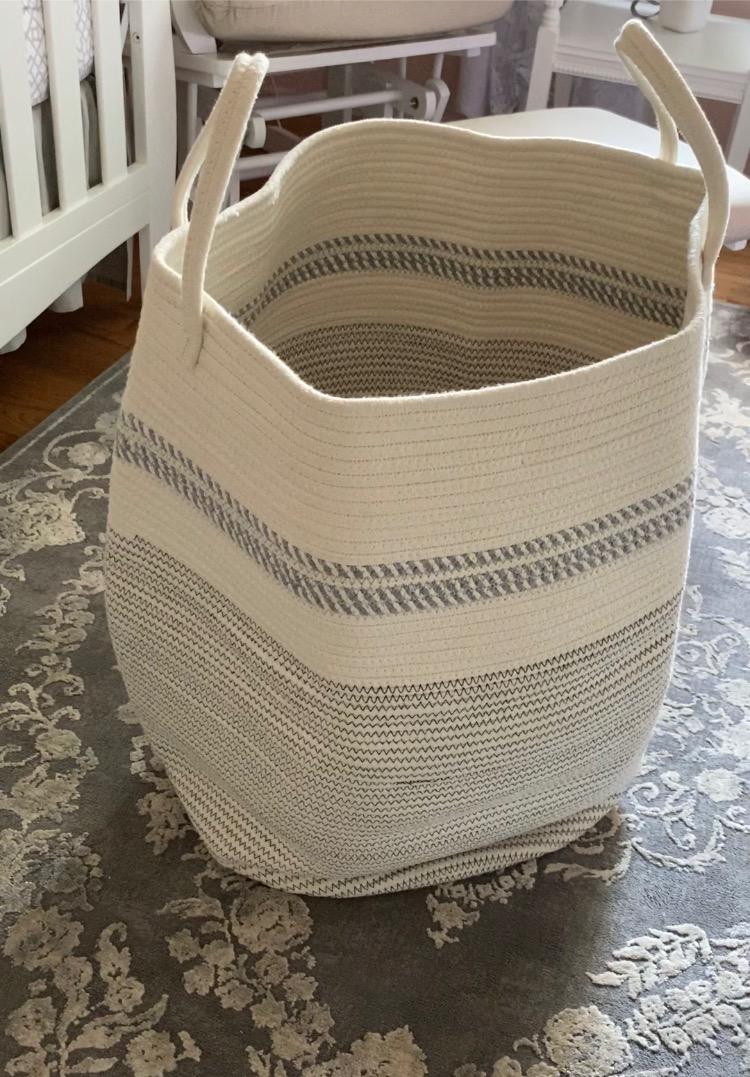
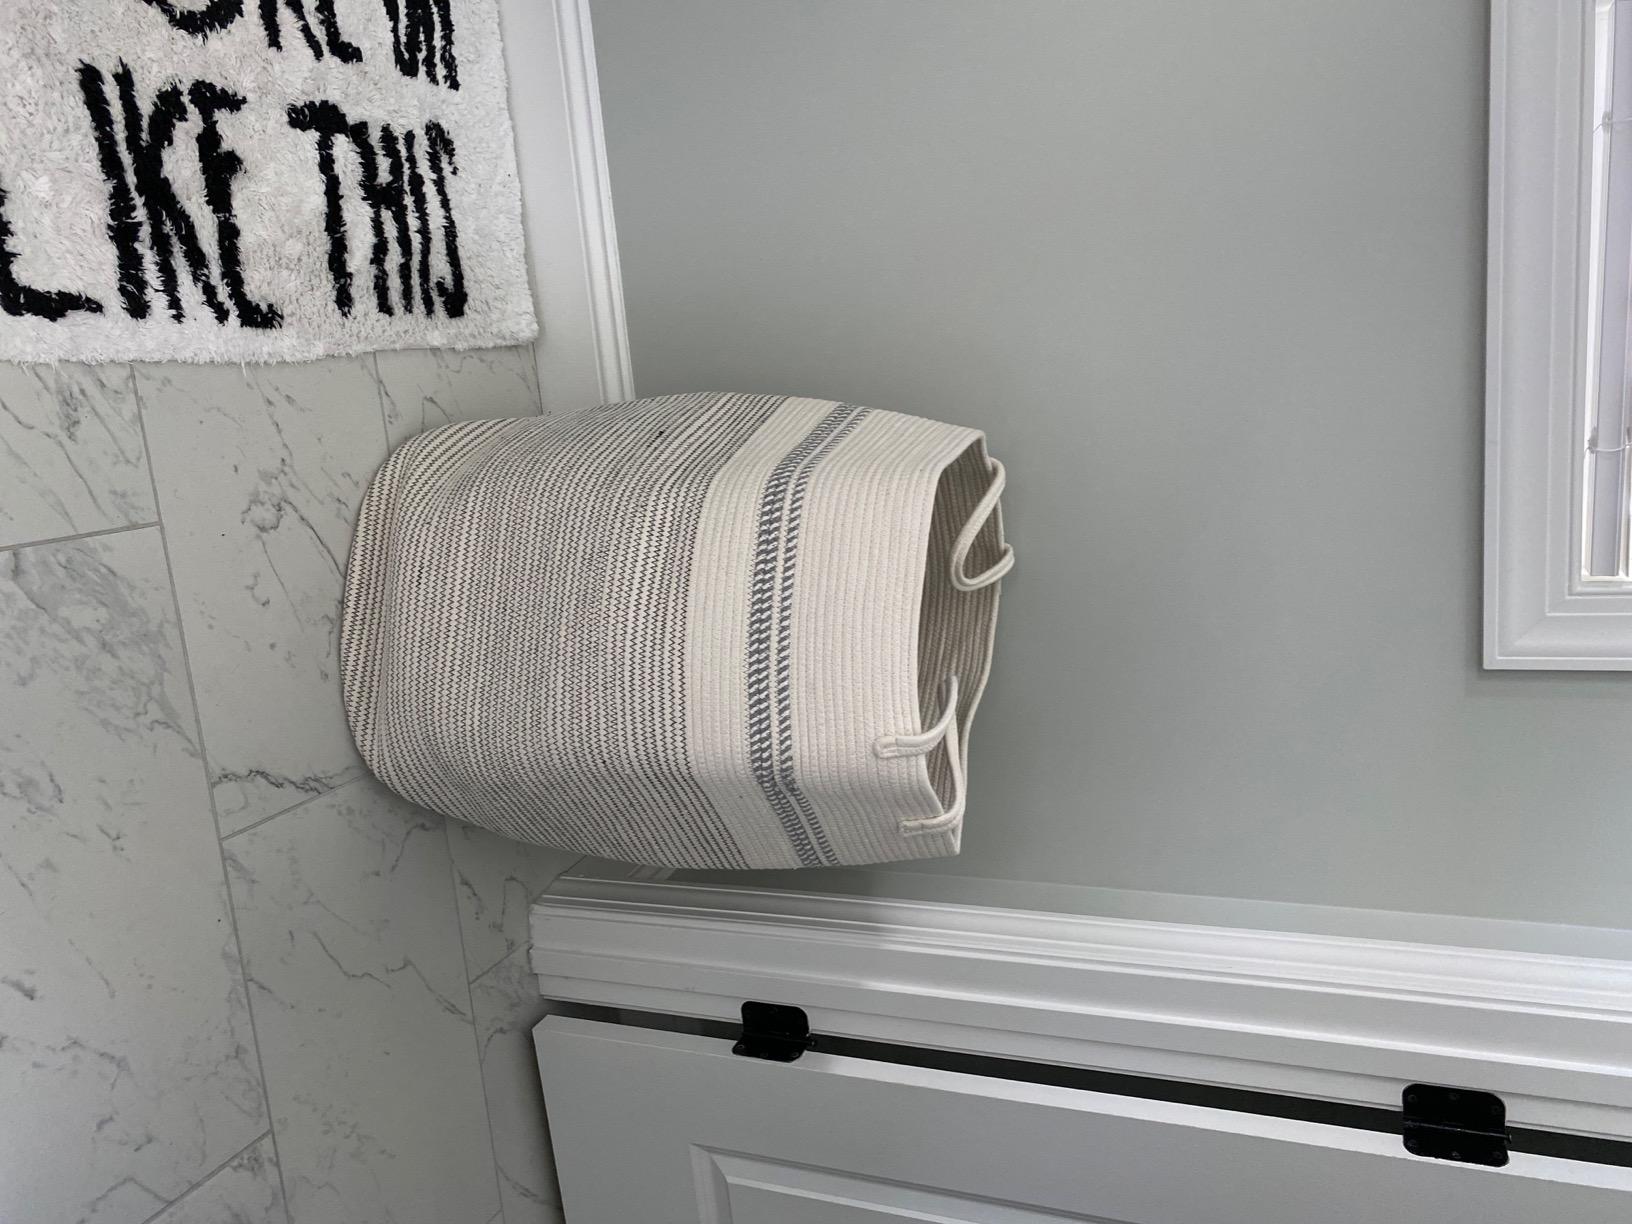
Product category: items_hamper
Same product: yes